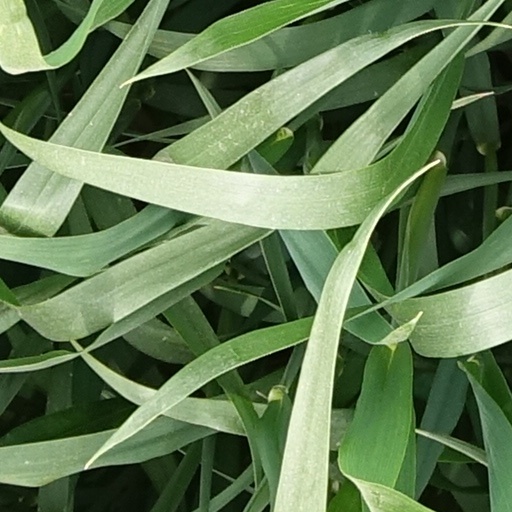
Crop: wheat